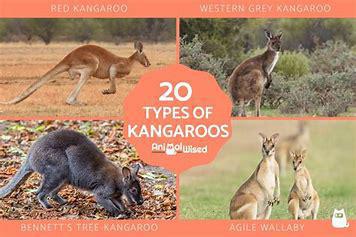
Brand: KangaROOS
Model: 100